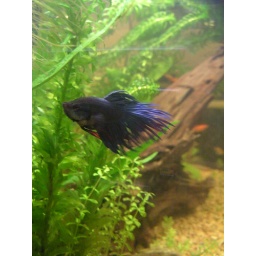
Fighting fish in my office tank